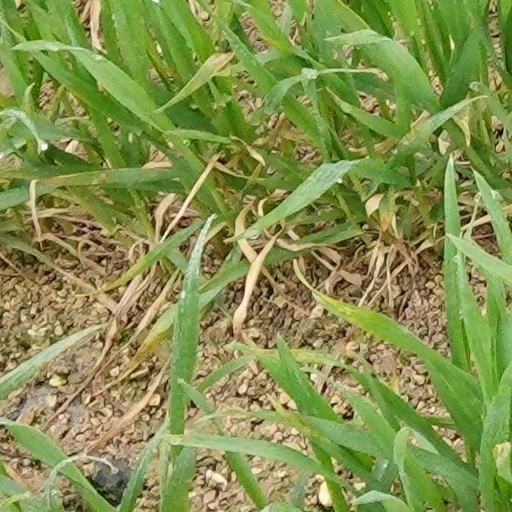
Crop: wheat